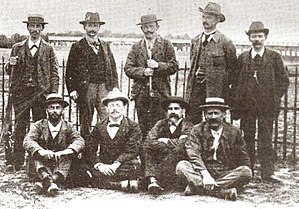
Friedrich Lüthi
Friedrich Lüthi var en schweizisk skytte som deltog i OL 1900 i Paris.